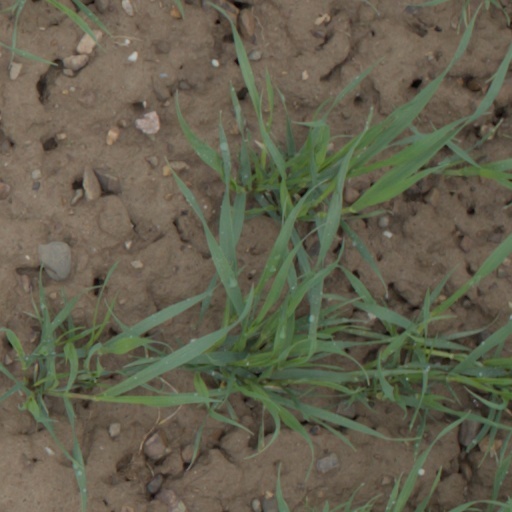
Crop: wheat